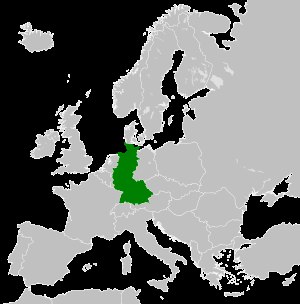
Vesttyskland
Forbundsrepublikken Tyskland (Vesttyskland) fra Saarlandets tilslutning den 1. januar 1957 og indtil Tysklands genforening den 3. oktober 1990
Vesttyskland var 1949-1990 den uofficielle betegnelse for Forbundsrepublikken Tyskland.